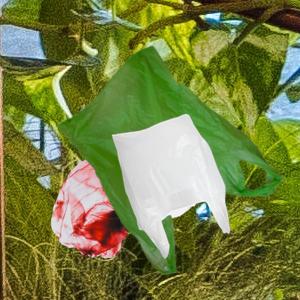
Label: plasticbags